Self-Portrait on an Easel

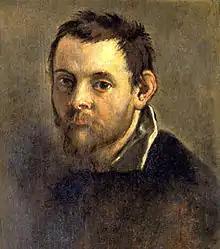
The Uffizi work

It shows a self-portrait of the artist resting on an easel, with a palette hanging from the easel, a dog and a cat behind the easel's legs and a woman's silhouette in front of a window at the top left hand corner. An initial underdrawing for the work is visible to the naked eye, showing that the original intention was for the portrait to occupy the whole panel. A sketch for the work (ca. 1603–1605, Royal Collection, Windsor Castle) shows that option for the work as well as that used in the final version, though the painting made several amendments to the background planned in the second half of the drawing.